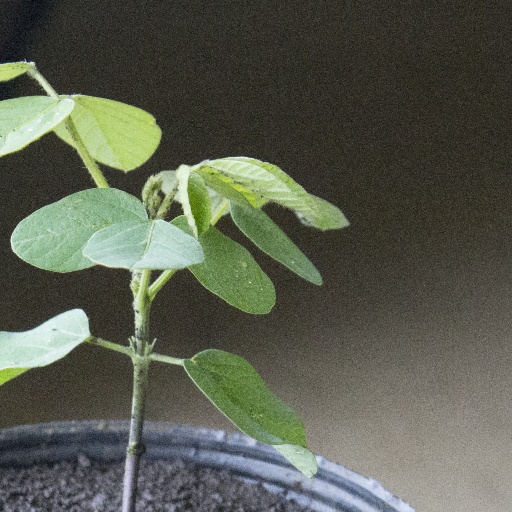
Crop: soybean